Index on Censorship

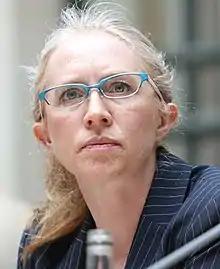
Jodie Ginsberg, former Chief Executive Index on Censorship

"Index on Censorship" magazine was founded by Michael Scammell in 1972. It supports free expression, publishing distinguished writers from around the world, exposing suppressed stories, initiating debate, and providing an international record of censorship. The quarterly editions of the magazine usually focus on a country or region or a recurring theme in the global free expression debate. "Index on Censorship" also publishes short works of fiction and poetry by notable new writers. "Index Index", a round-up of abuses of freedom of expression worldwide, was published in the magazine until December 2008.